Court-martial of Terry Lakin

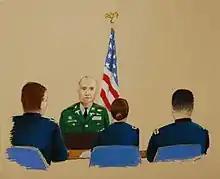
Lakin at sentencing

Lakin was found guilty of all charges on 16 December. After five hours of deliberation, the jury sentenced him to six months in a military prison, forfeiture of all pay and allowances, and dismissal from the Army (the officer equivalent to a dishonorable discharge). The sentence was approved by Major General Karl Horst. Lakin would begin his sentence immediately, though an automatic appeal would go before the United States Army Court of Criminal Appeals.